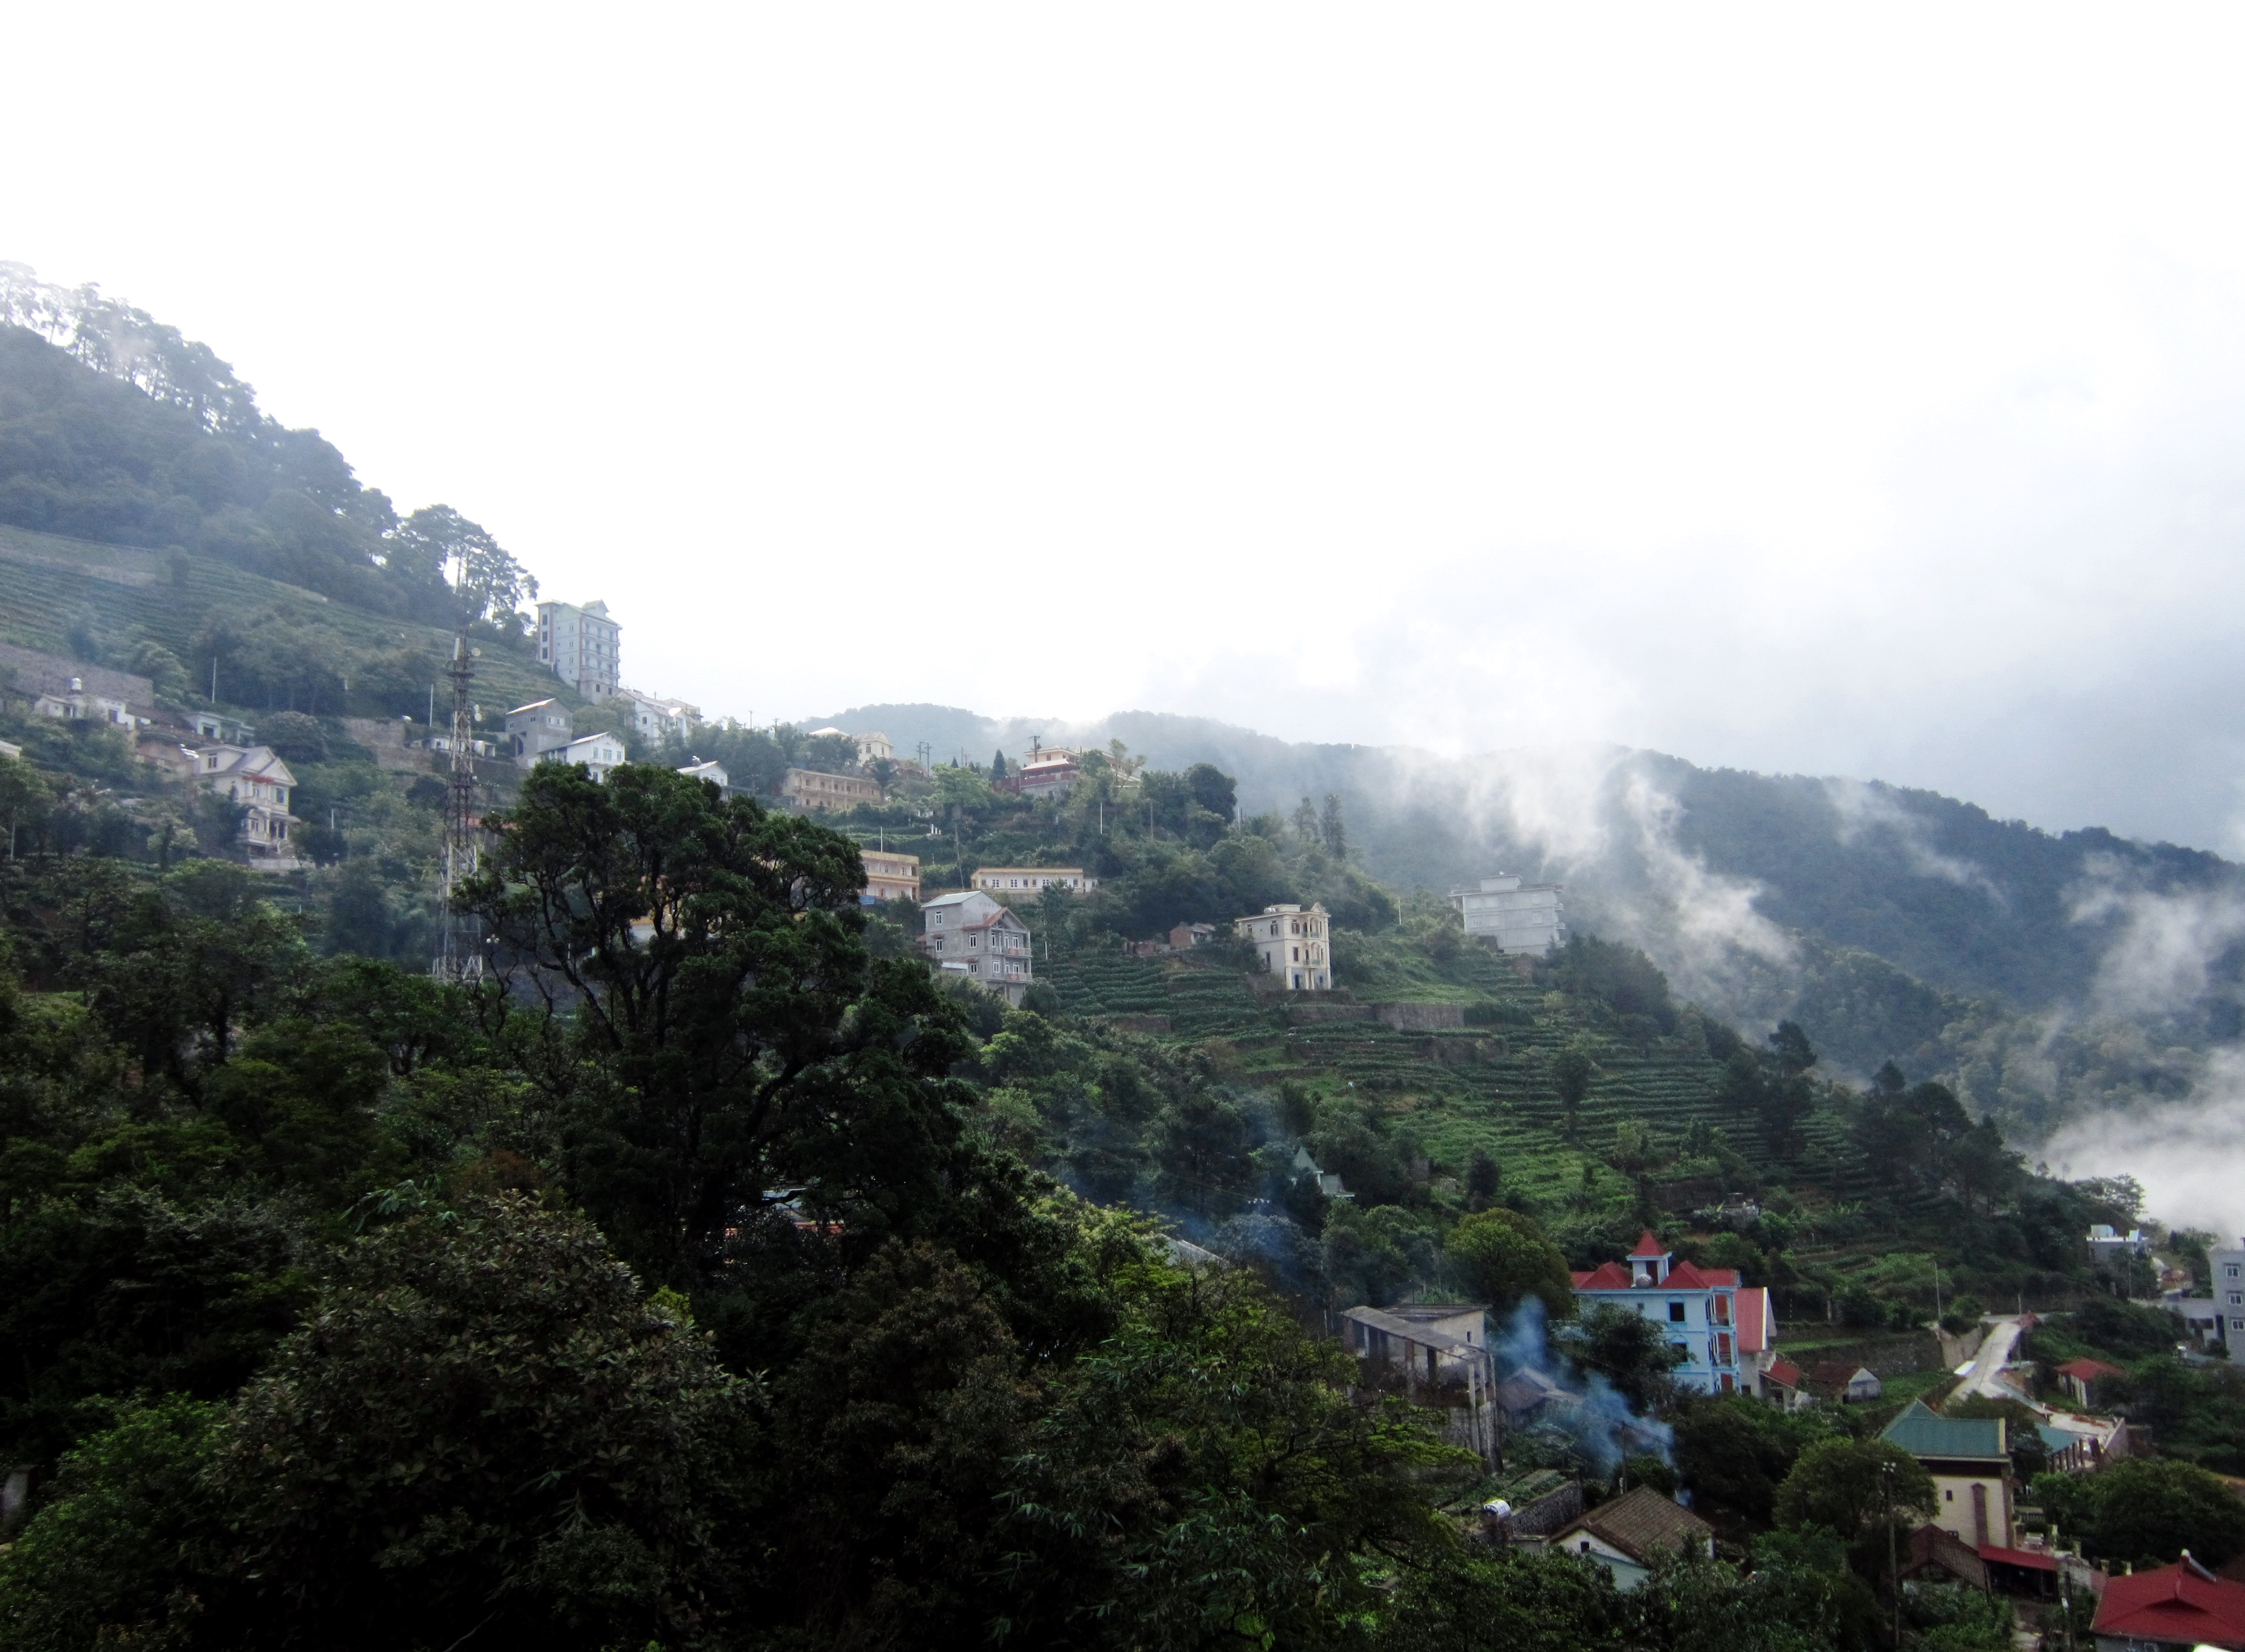
user: text: Màu chủ đạo của cây cối trong hình là gì?
assistant: text: Xanh lá cây

user: text: Có bao nhiêu ngôi nhà có mái màu đỏ rõ ràng trong ảnh?
assistant: text: Ba (hoặc vài ngôi nhà khác có mái màu đỏ, tùy cách đếm các chi tiết nhỏ ở xa)

user: text: Cấu trúc cao và có nhiều giàn kim loại ở phía bên trái của ảnh là gì?
assistant: text: Tháp ăng-ten (hoặc tháp truyền thông).

user: text: Đặc điểm của địa hình trong ảnh (các bậc thang) gợi lên loại hình nông nghiệp phổ biến nào ở vùng núi?
assistant: text: Trồng trọt trên ruộng bậc thang. Đây là địa hình đặc trưng của nhiều vùng núi, trong đó có Tam Đảo ở Vĩnh Phúc, Việt Nam.

user: text: Mô tả mối quan hệ giữa các ngôi nhà, ruộng bậc thang và lớp sương mù bao phủ cảnh quan trong ảnh.
assistant: text: Các ngôi nhà được xây dựng xen kẽ trên các sườn đồi dốc, giữa những ruộng bậc thang xanh tươi. Lớp sương mù hoặc mây thấp bao phủ một phần cảnh quan, tạo ra không khí mờ ảo và làm tăng vẻ đẹp tự nhiên của vùng núi. Đây là cảnh quan đặc trưng của khu du lịch Tam Đảo, tỉnh Vĩnh Phúc, nơi có khí hậu mát mẻ quanh năm.